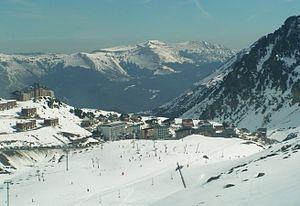
Bagnères-de-Bigorre est une commune française, située dans le département des Hautes-Pyrénées dont elle est une des sous-préfectures, en région Occitanie.